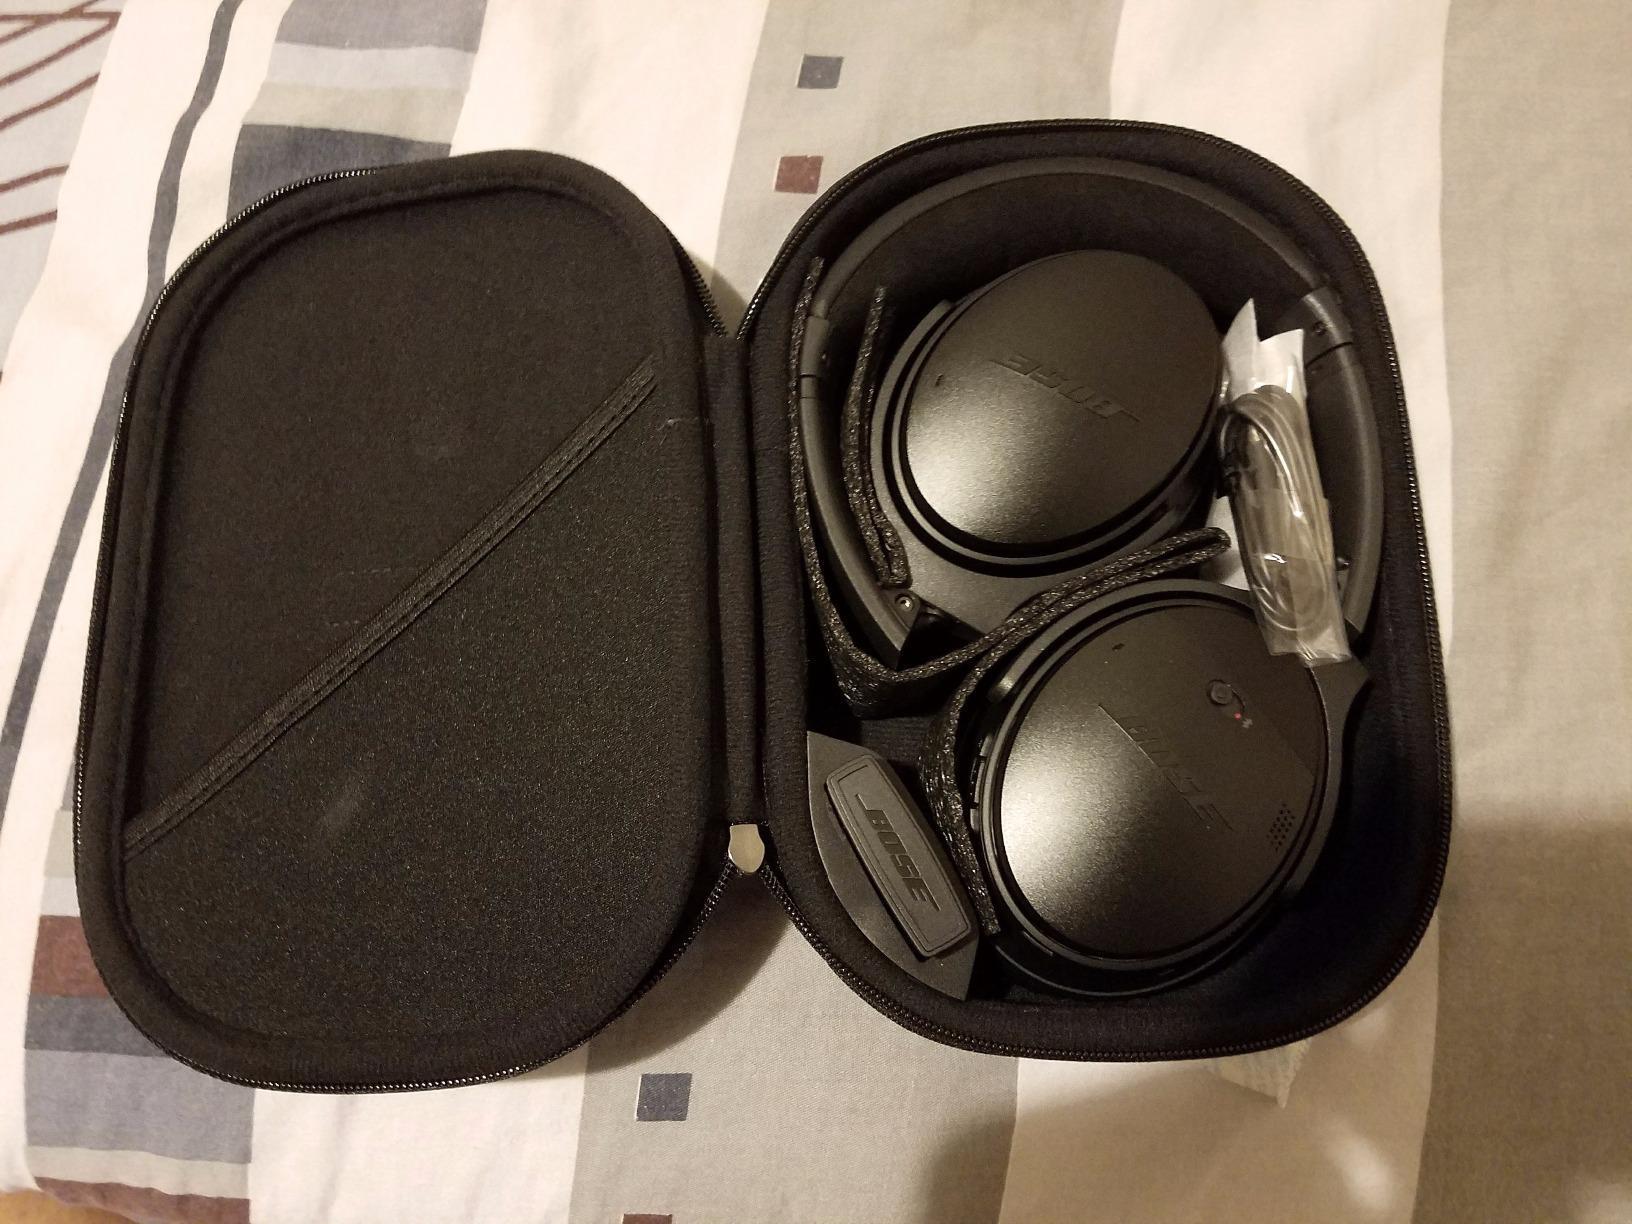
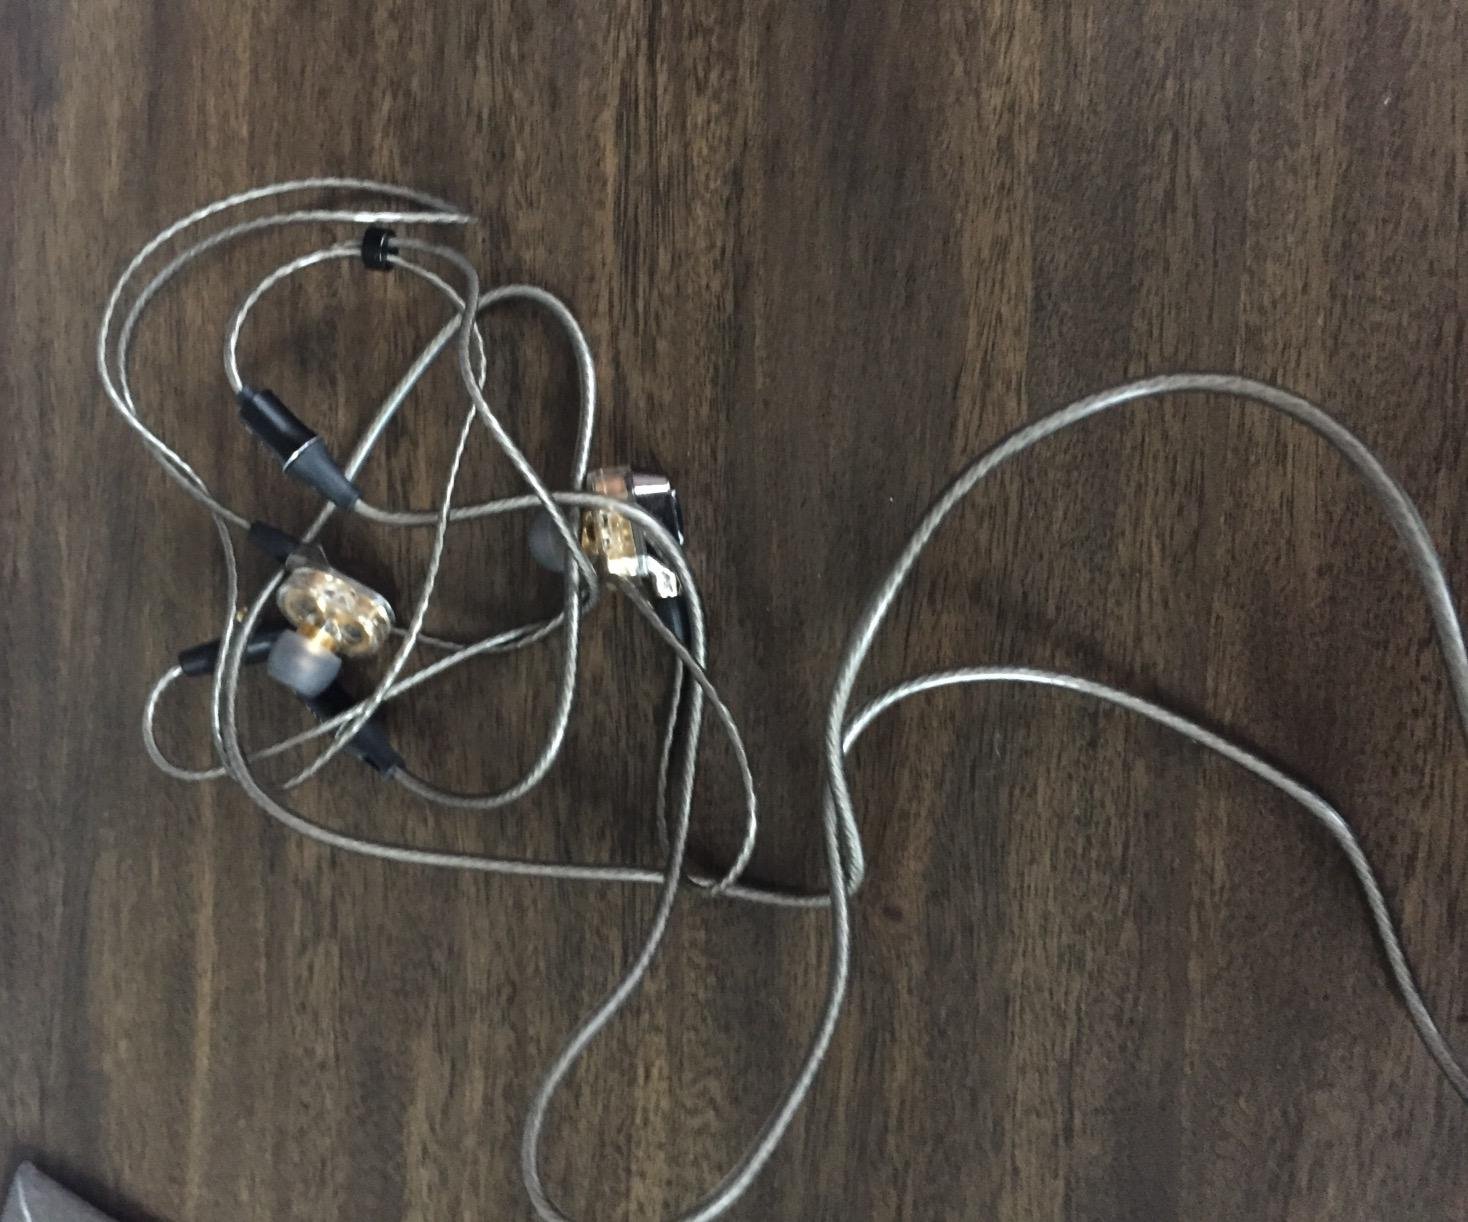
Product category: headphones
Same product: no